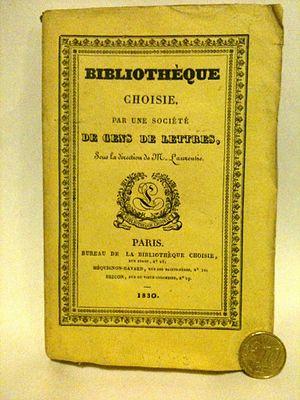
Choix de Plutarque, volume du Bureau de la Bibliothèque choisie par une société de gens de lettres, dirigée par M. [Pierre-Sébastien] Laurentie, Paris, 18 rue Férou, 332 pages, dim.
Un livre de poche est un livre censé être suffisamment petit pour tenir dans une poche, et de prix relativement bas, en contrepartie d'une qualité plus faible. Le plus souvent, il s'agit de réimpressions d'ouvrages ayant déjà connu un succès suffisant sous leur format d'origine. Les premiers livres de poche non officiels sont des narrations dans un genre érotique. Ce format permettait de cacher le livre tendancieux derrière une brique, pour que celui-ci ne soit découvert par personne -on pourrait parler d’un format de discrétion.